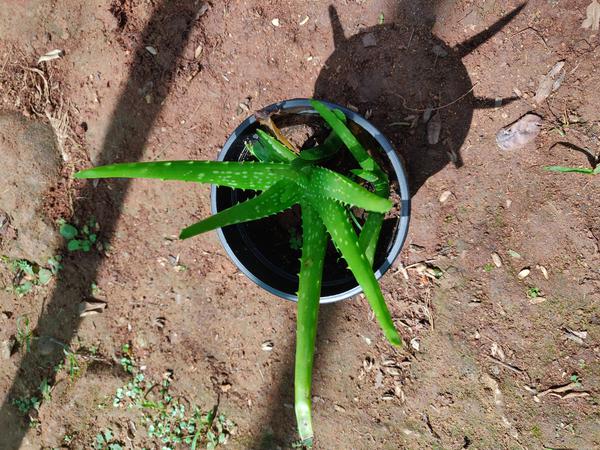
Plant: Aloevera